New Harmony Historic District

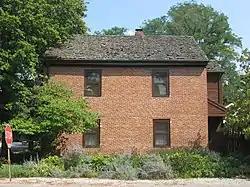
George Bentel House

The restored Rapp-Owen Granary, a five-story, brick, sandstone, and wood structure completed in 1818, is "the largest granary of its type built by German craftsmen in the United States" and "served as David Dale Owen's laboratory from 1843 to 1859." (Owen was appointed Indiana's first state geologist in 1837.) Operated as a wool mill and a cornmeal mill, the structure was reconverted to a granary and placed on the National Register in 1965. After a two-year restoration from 1997 to 1999, the granary serves as a museum and events facility.